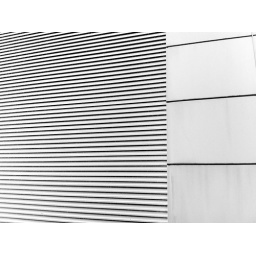
If you look close, you can see little drops of water that run down this wall over the left part.